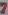
Number: 7